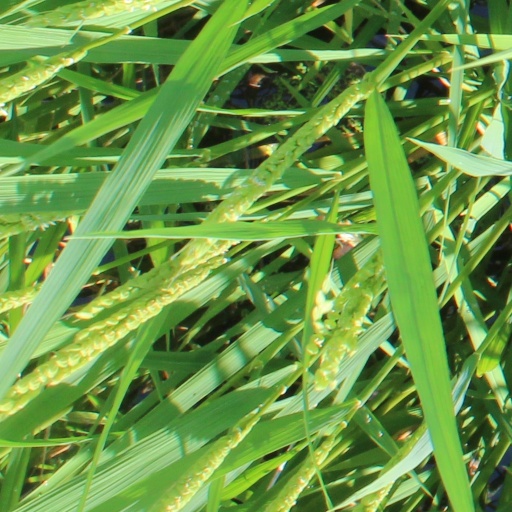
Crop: rice